Rioverde, San Luis Potosí

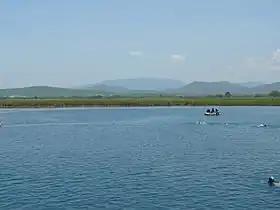
View of the Media Luna lagoon

La Media Luna is a popular tourist site located 10 km from Rioverde. The lake gets its name for having the shape of a half moon. The area also includes a swimming and camping area. With depths of more than 50 meters and a sub aquatic cavern the area well known to scuba divers and the scientific community in San Luis Potosí for its archaeological remains.